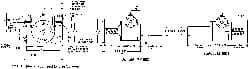
Duff-Norton - 2 Ton Capacity, 18" Lift Height, Inverted Mechanical Screw Actuator - Top Plate
Item #: 35430008 Brand: Duff-Norton Model #: M1801-18 Exact Tooling IR#: 04 Product Specifications Load Capacity 2 Maximum Lift Height (Inch) 18 Style Top Plate Type. Inverted
Brand: Duff-Norton
Category: Business & Industrial > Material Handling > Lifts & Hoists > Jacks & Lift Trucks